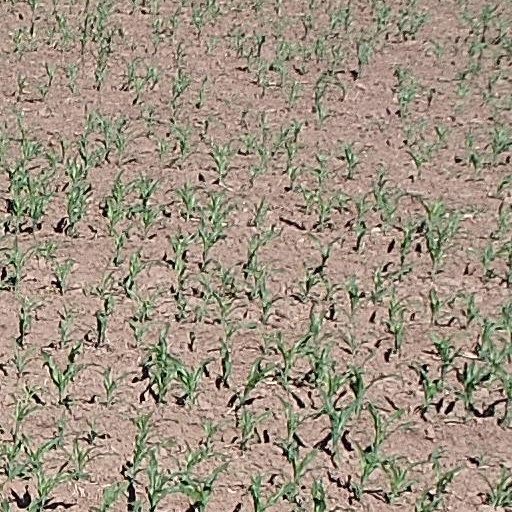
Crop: maize; corn